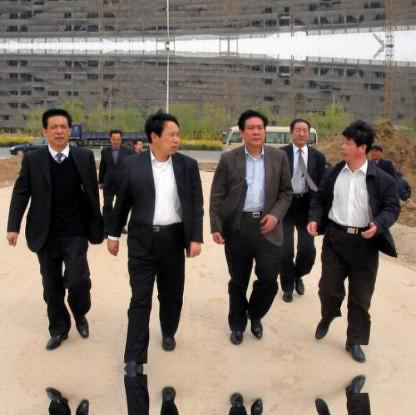
Objects in the image:
label: head
label: head
label: head
label: head
label: head
label: head